The Lucy Show

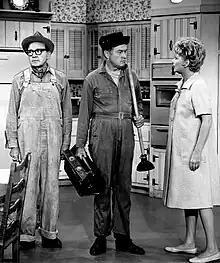
L-R: Jack Benny, Bob Hope and Lucy - "Lucy and the Plumber" (1964)

Unlike most sitcoms of the era, "The Lucy Show" was filmed before a live audience; standard practice at the time was to film an episode on a closed set and add a laugh track during post-production. However, a laugh track was still used to fill any gaps in audience reactions or missed punchlines. The live format was used for all "I Love Lucy" episodes, for all but a few "Lucy–Desi Comedy Hour" installments and on "The Lucy Show". Arnaz felt Ball performed better in front of a live studio audience. Carole Cook, Ball's long-time friend and protégée in a radio show "Great Lives" based on Lucille Ball said that three cameras were used so to capture everything in one go, and the best angles would be used. While Ball would ad-lib during rehearsals, she followed the script when filming the actual show.